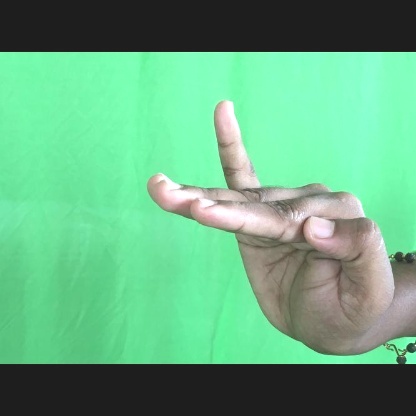
Mudra: Hamsapaksha